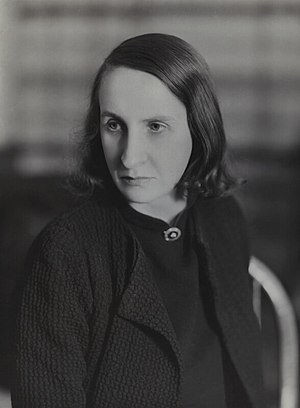
Elisabeth Lutyens
Elisabeth Lutyens var en engelsk komponist. Hun var den første i England som benyttede tolvtone-teknikken i sine kompositioner, og har i øvrigt skrevet symfonier, solokoncerter, kammermusik og vokalmusik.